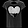
Label: T - shirt / top